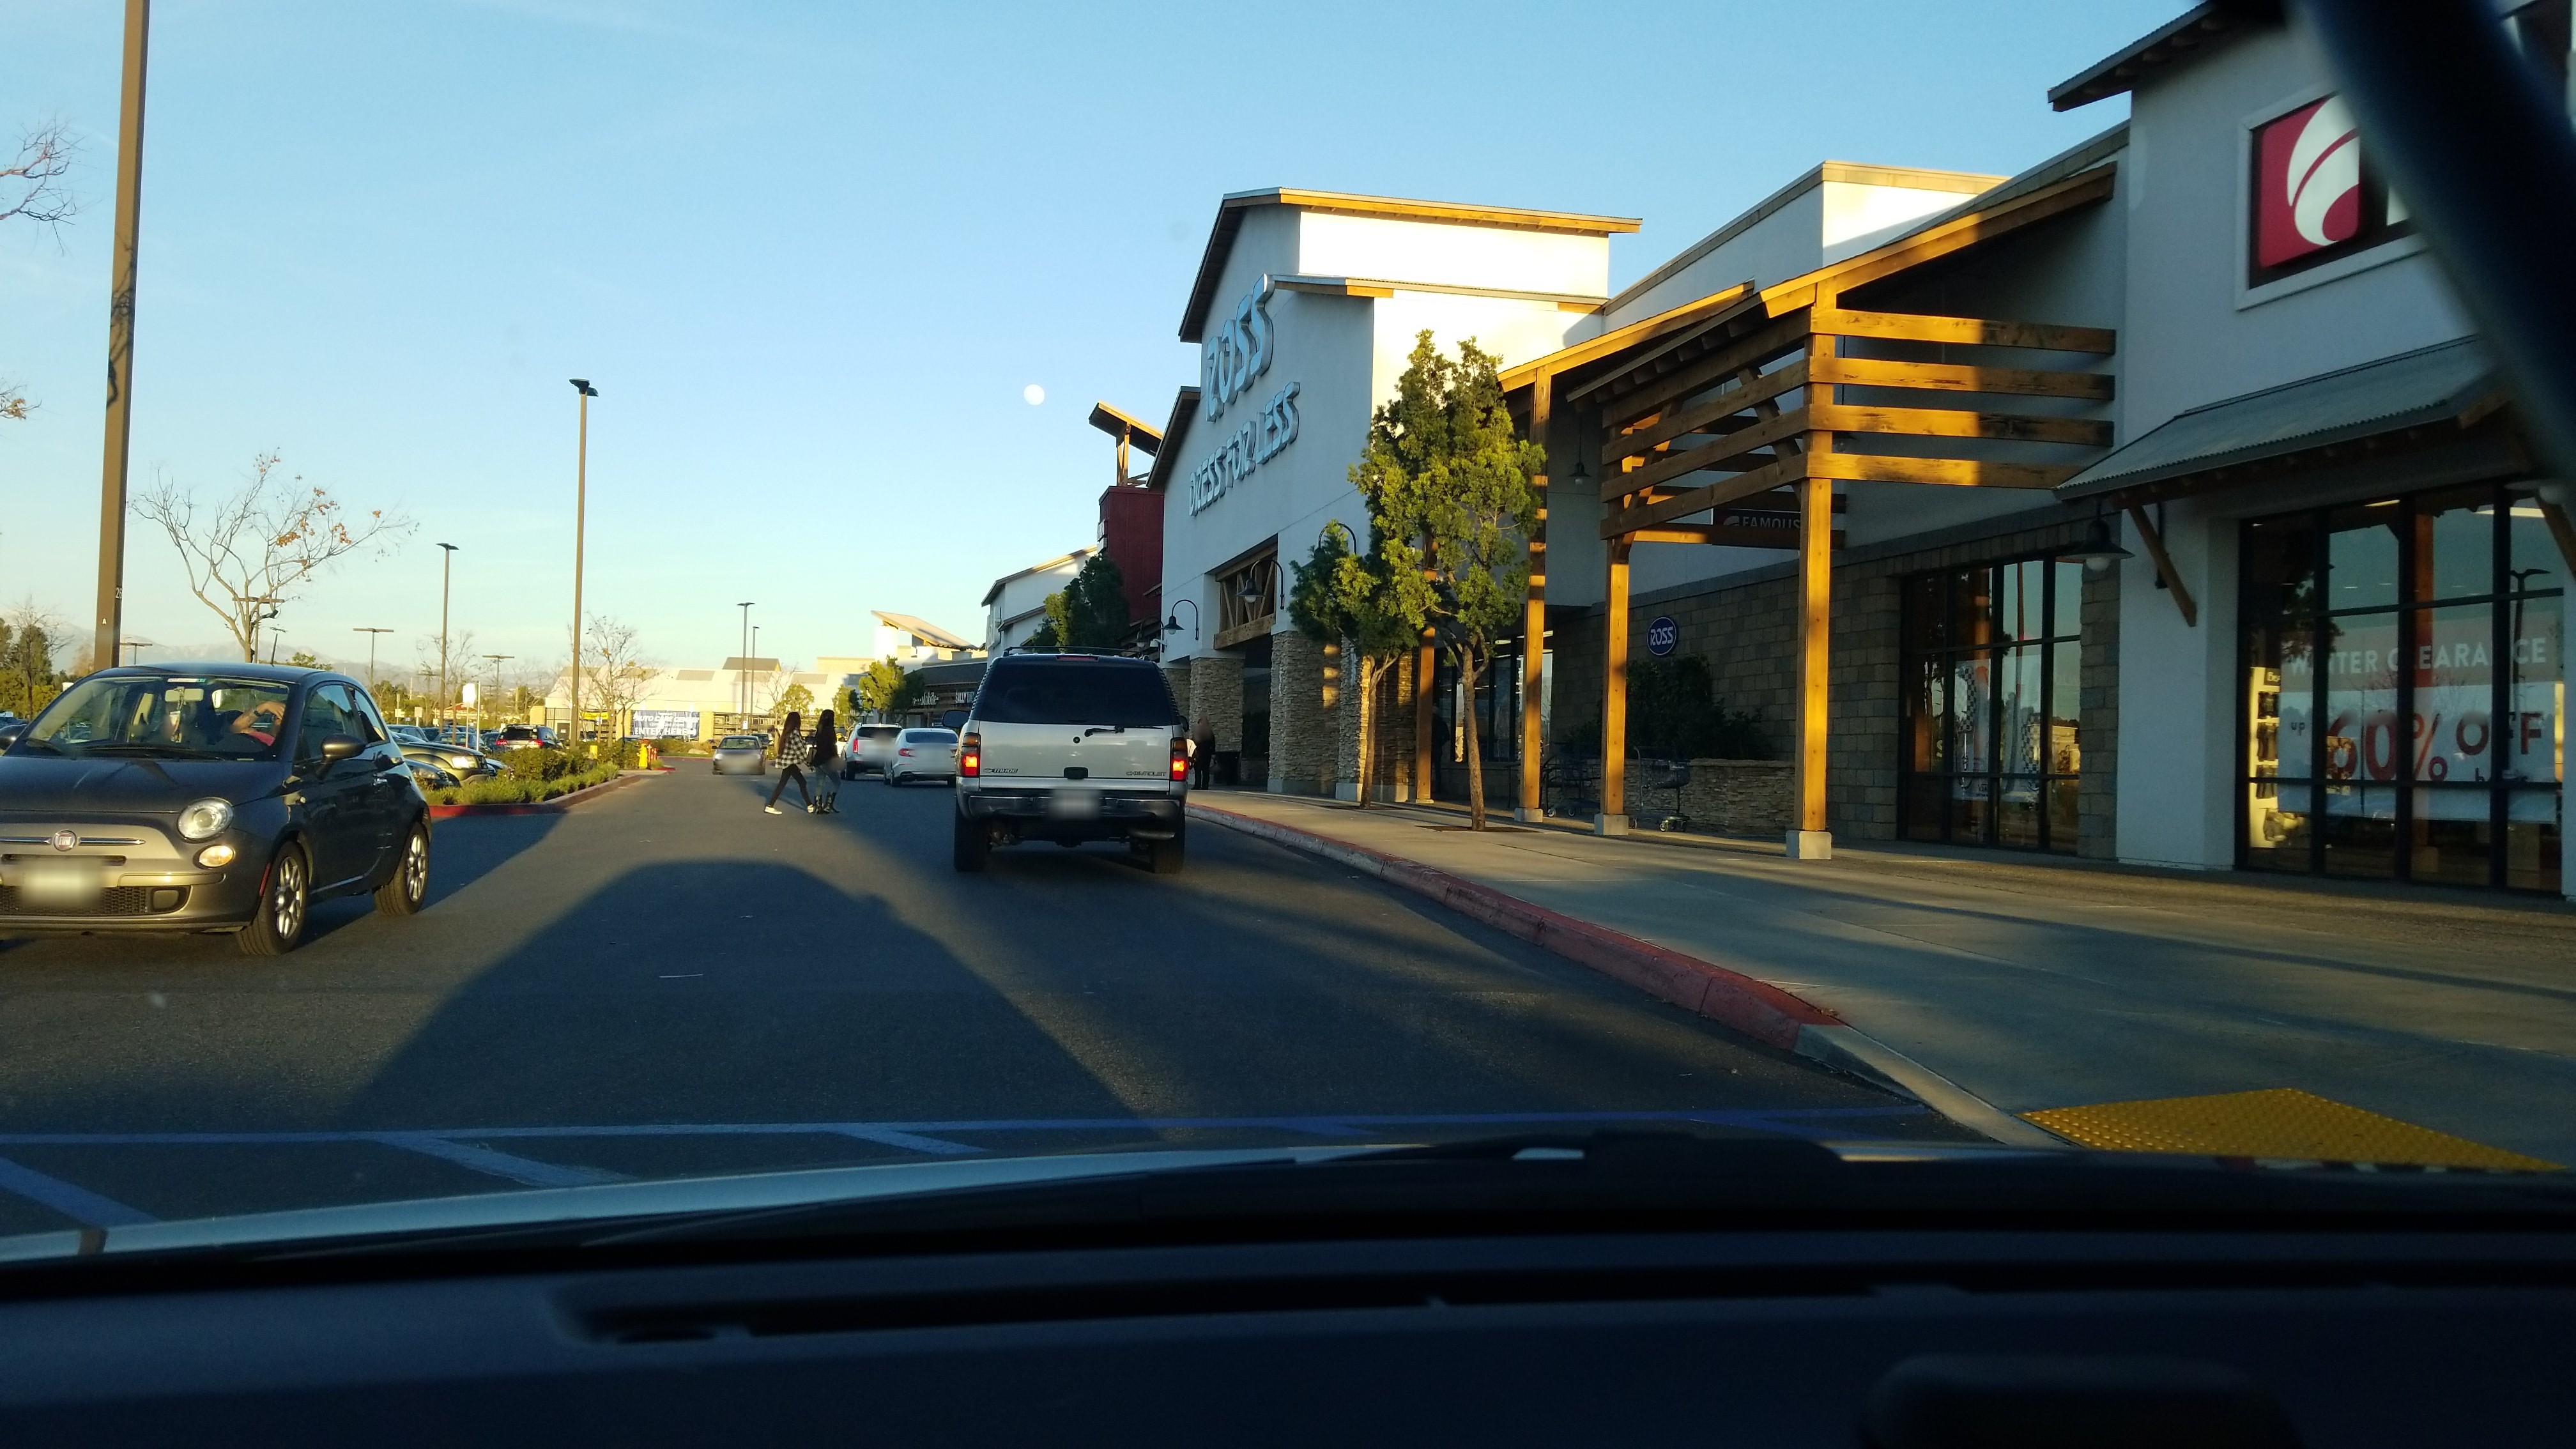
Feature: Storefront
City: Temecula
State: California
Country: United States
Date: 2019-01-20T00:44:38.133000+00:00
Coordinates: 33.48, -117.097